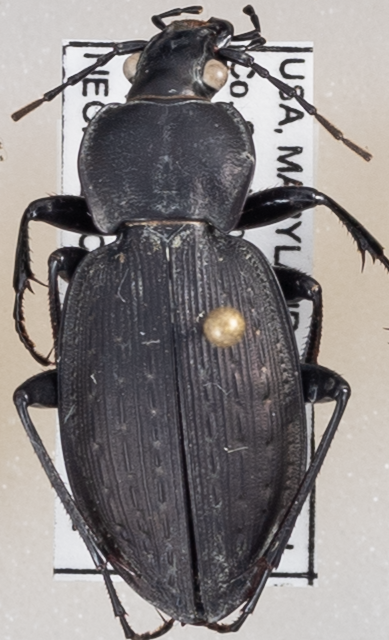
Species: Carabus vinctus
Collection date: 2019-05-02 04:00:00
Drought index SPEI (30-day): -0.858
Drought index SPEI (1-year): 2.09
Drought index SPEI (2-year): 1.546